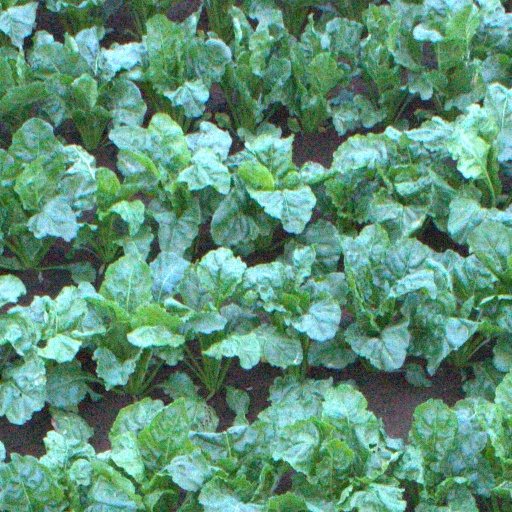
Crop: sugar beet